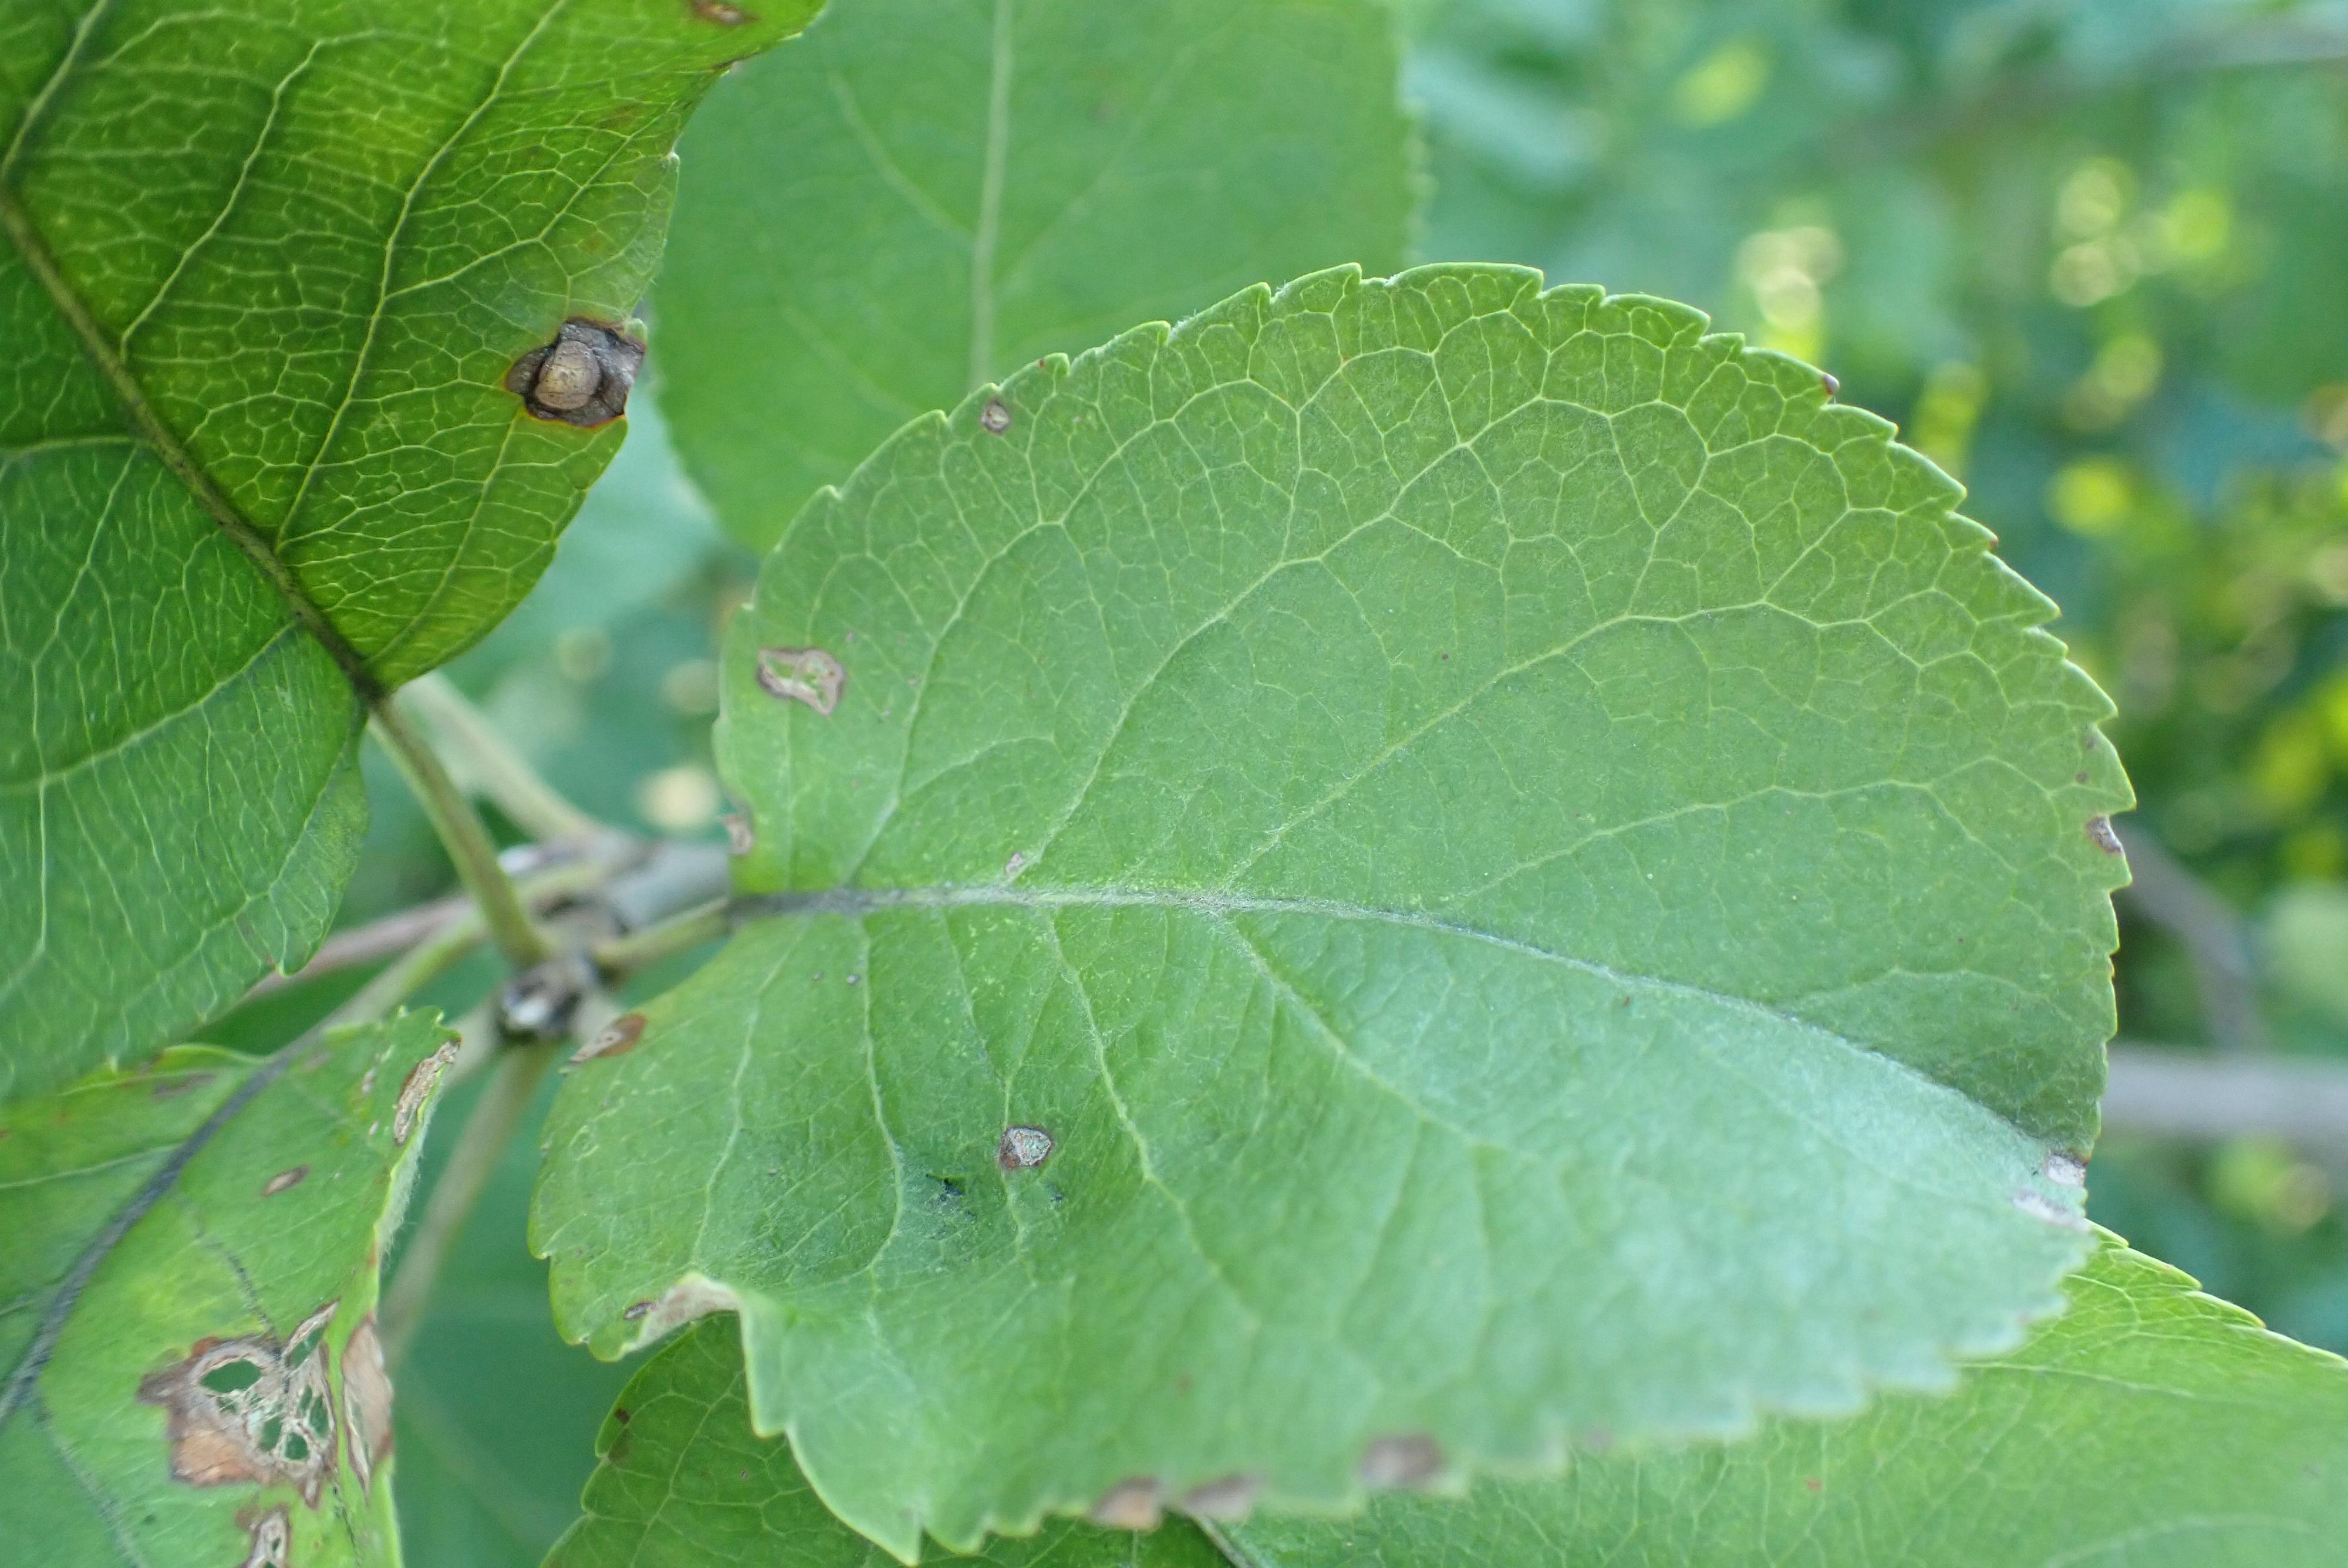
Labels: frog_eye_leaf_spot